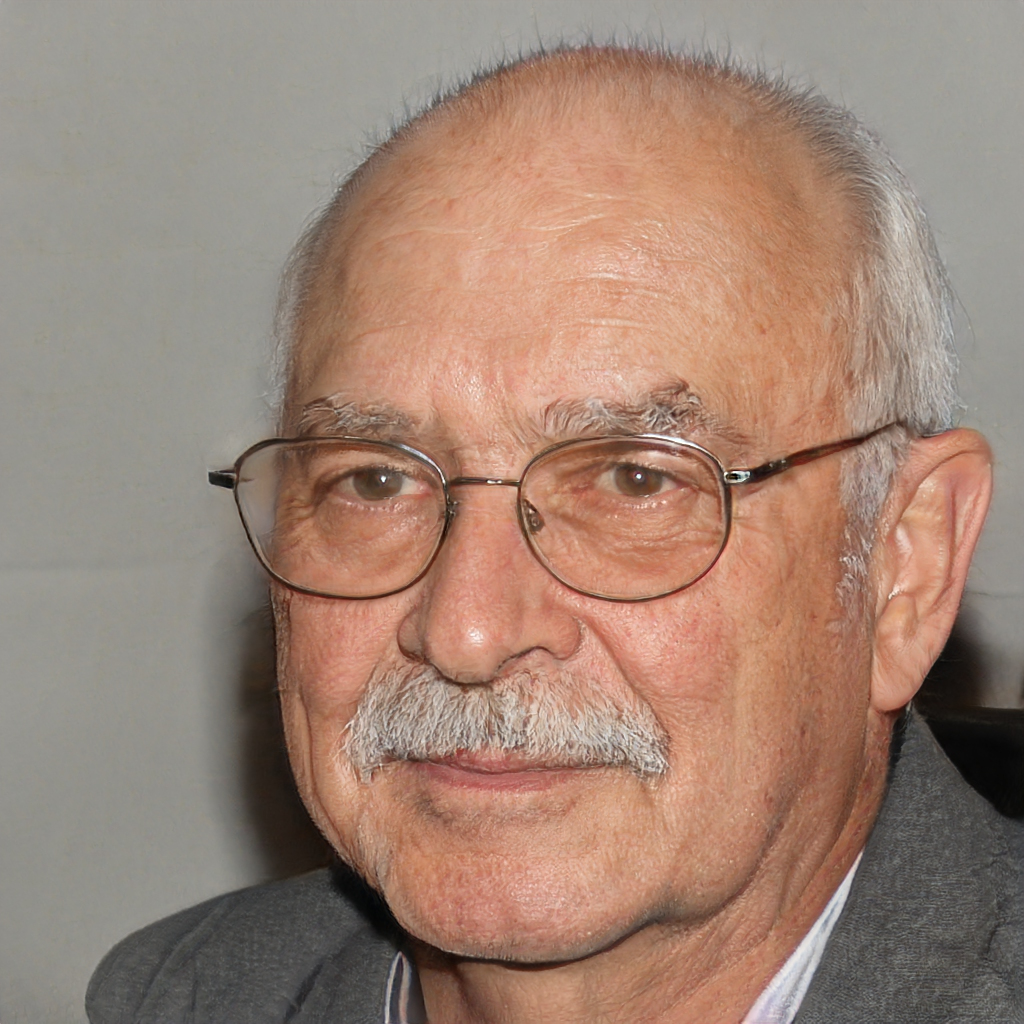
Gender: Male